List of Tenjho Tenge characters

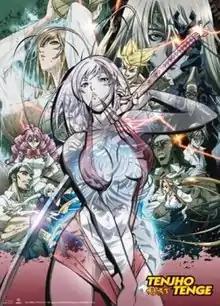
A collage of "Tenjho Tenge"'s main characters, as they appear in the anime

The is a group created by Shin Natsume to unite the last members of the Katana Group and allow them to enter the Election Tournament. The initial formation was Shin Natsume, Mitsuomi Takayanagi, Bunshichi Tawara, Maya Natsume, and Kagesada Sugano. Two years after, led by Maya, the club became the main opposition to the Executive Council.